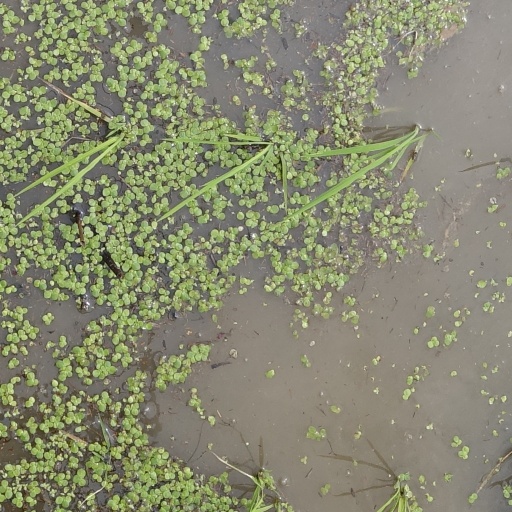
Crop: rice